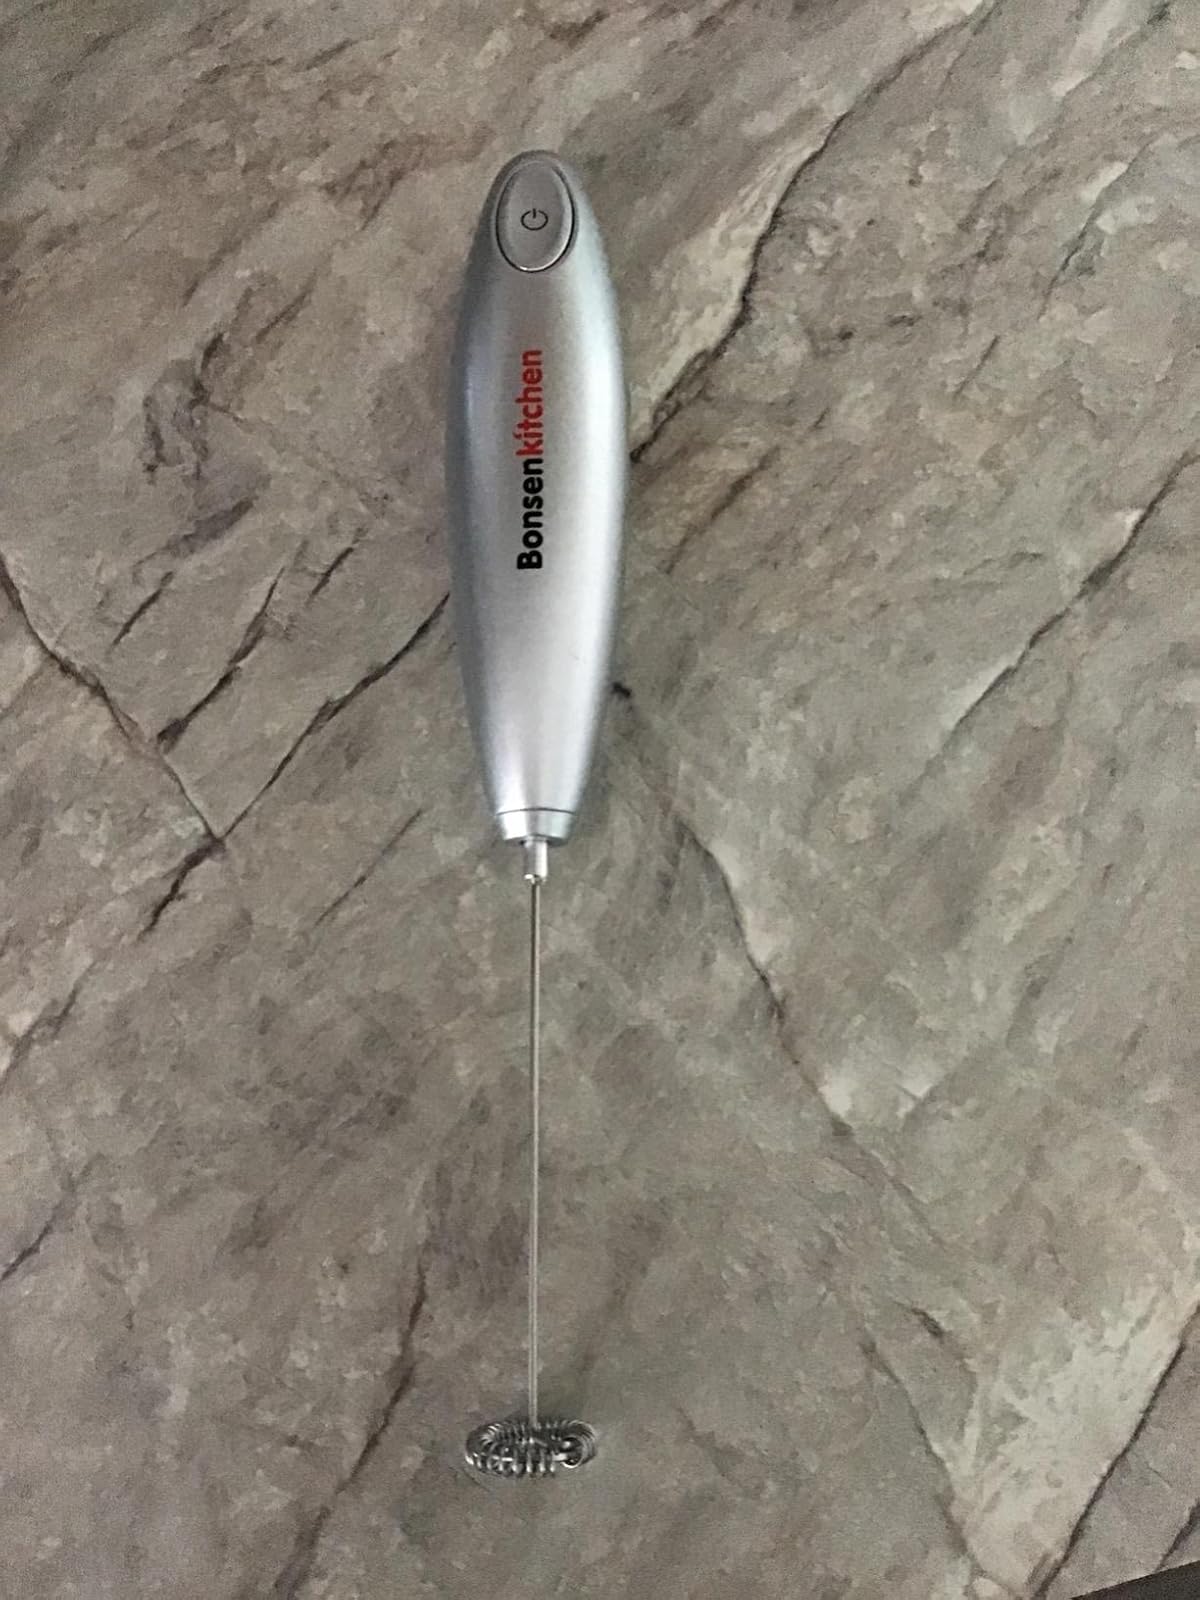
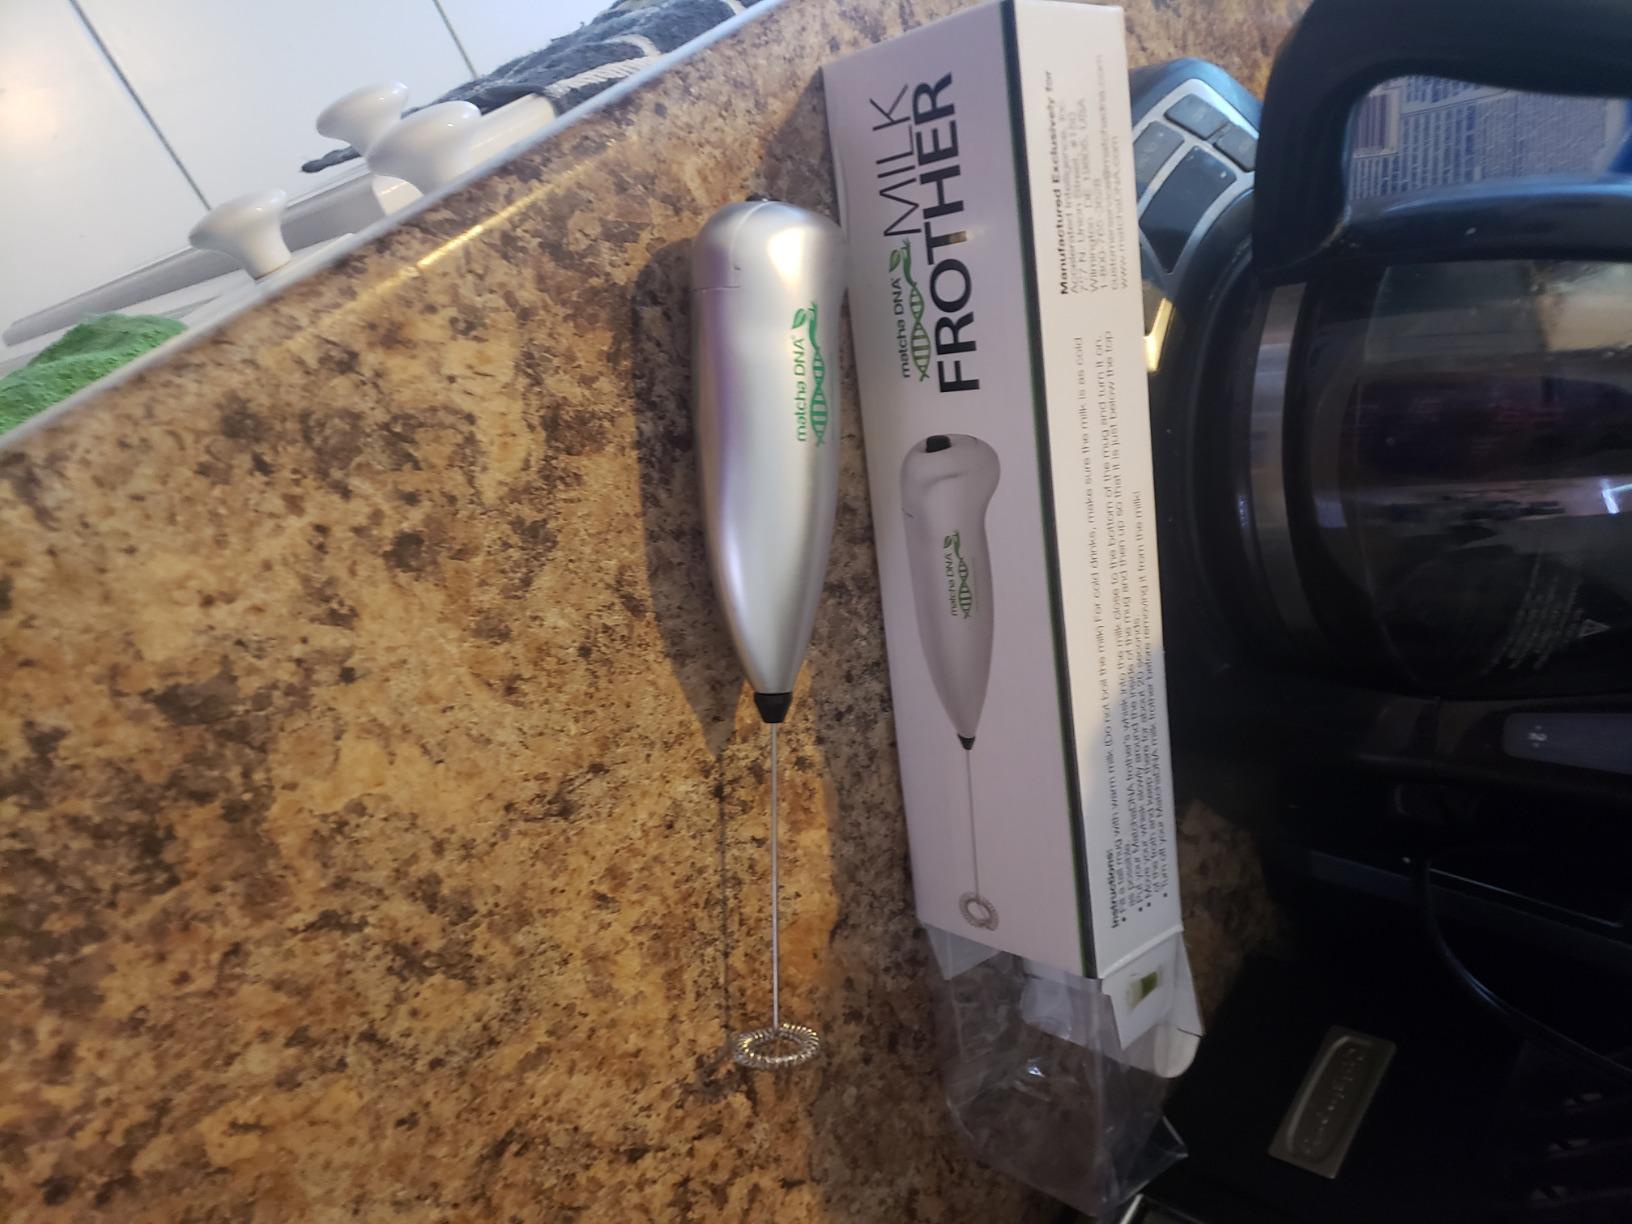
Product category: items_mixer
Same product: no